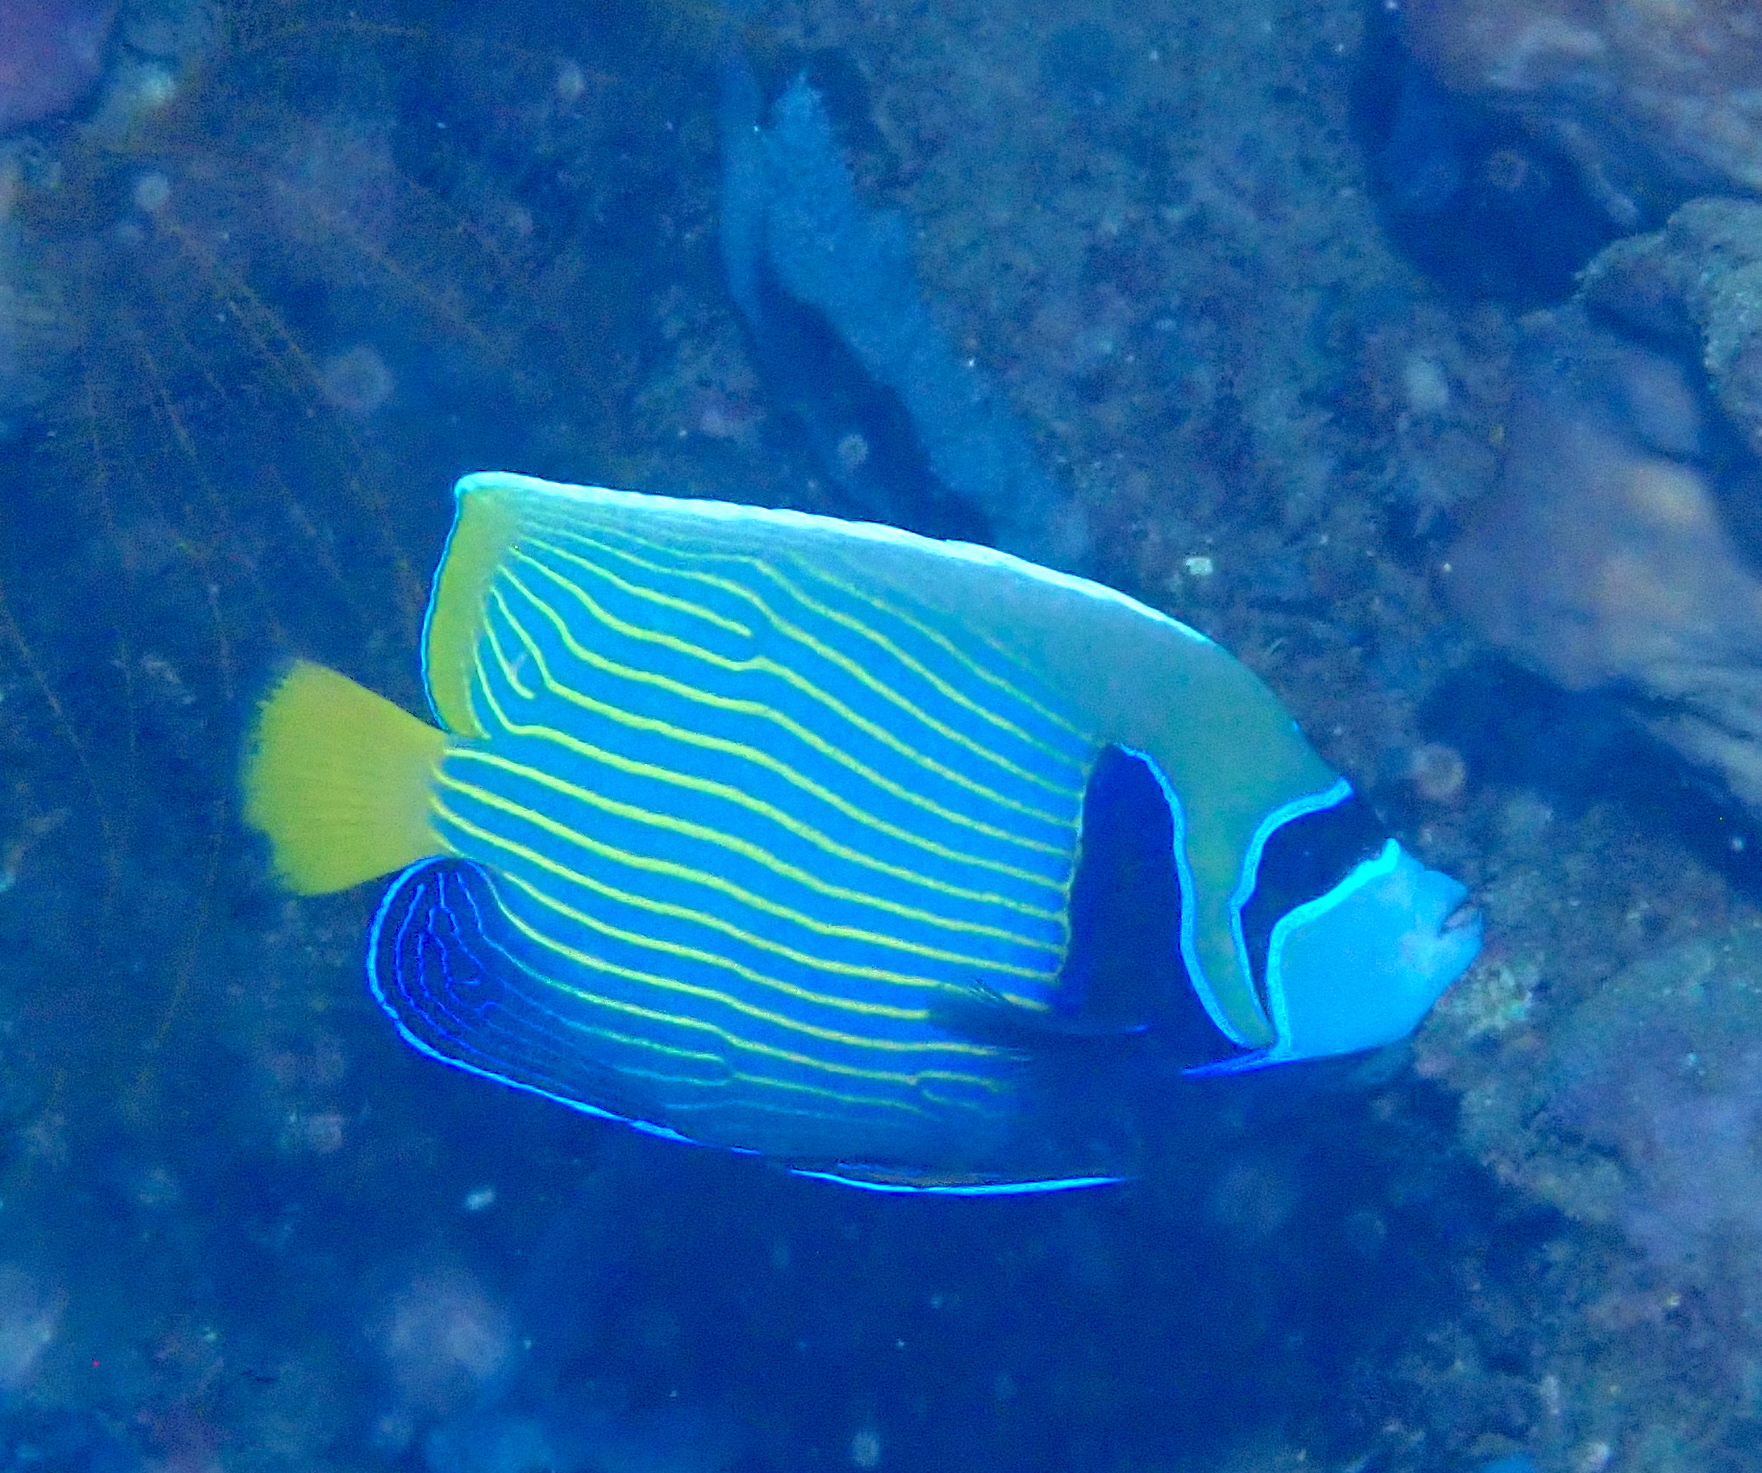
Pomacanthus imperator (Emperor Angelfish)